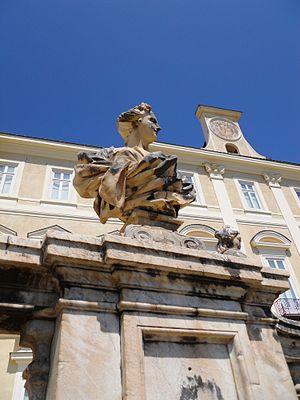
Le palais royal de Portici est une demeure historique que Charles de Bourbon a fait construire comme résidence pour la dynastie des Bourbons de Naples, avant d'édifier le plus imposant palais de Caserte.